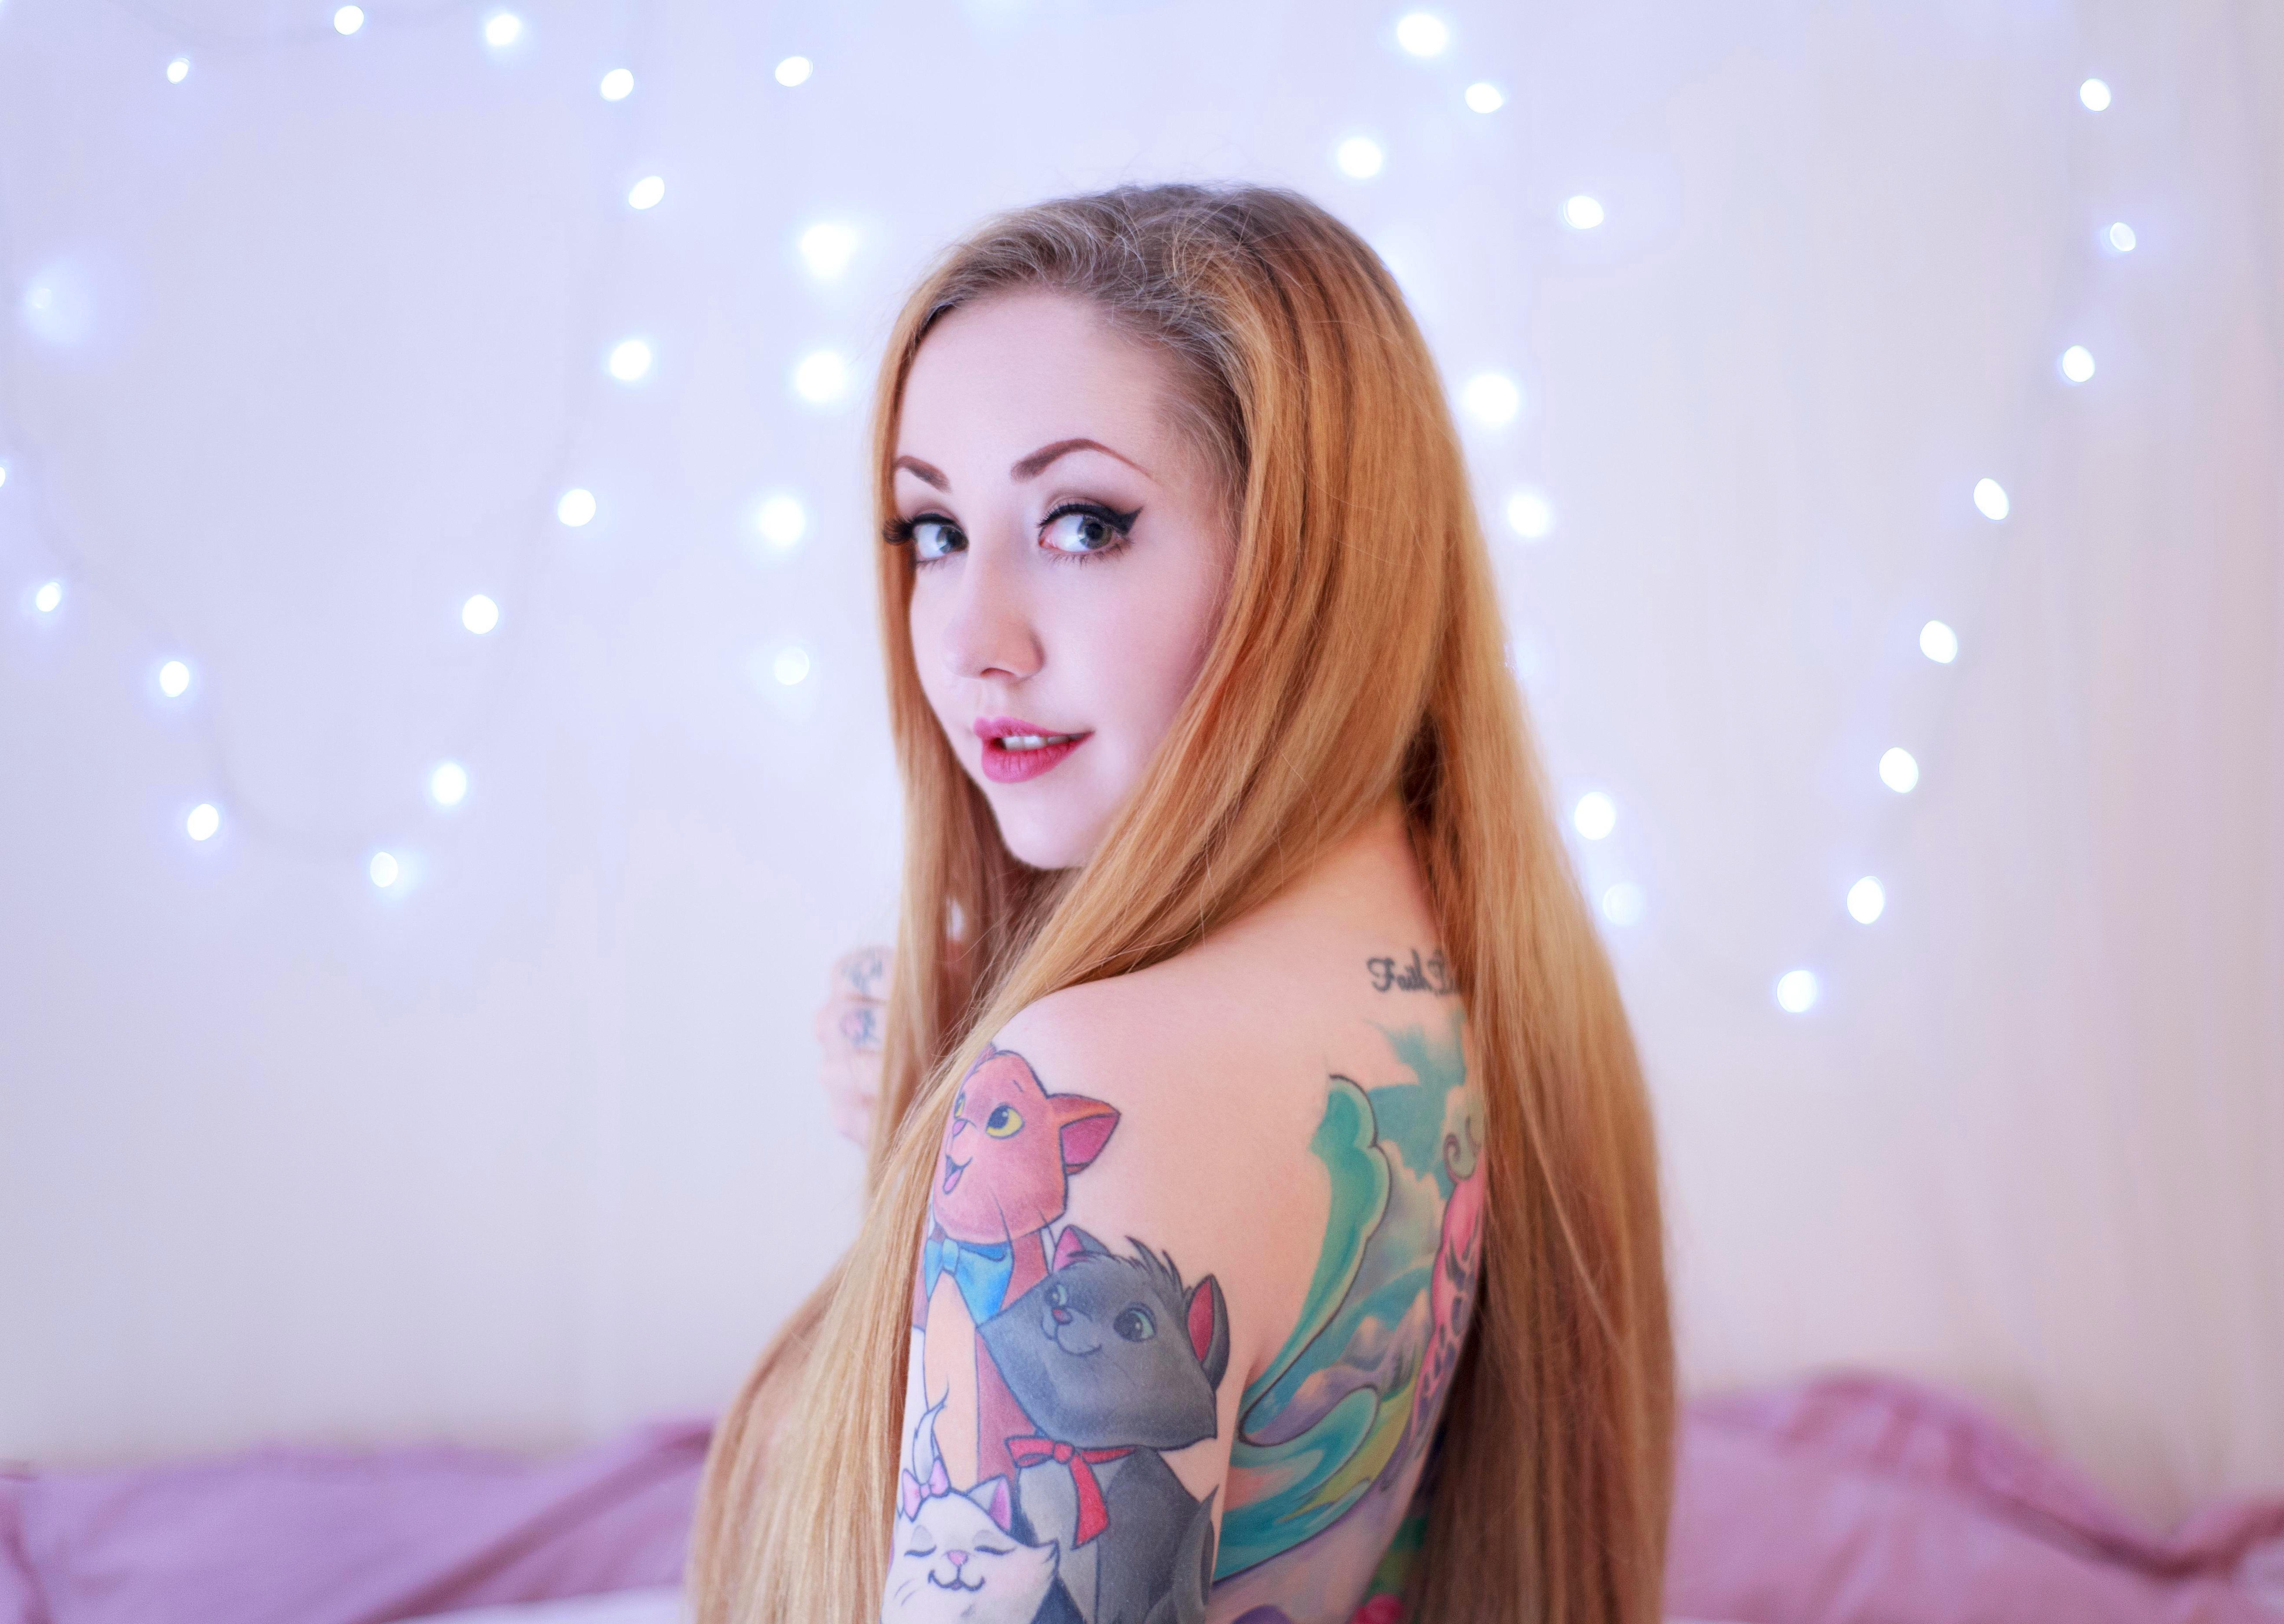
tattoo, person, people, girl, woman, hair, cute, sexy, face, blond, pink, skin, beauty, hairstyle, long hair, shoulder, smile, lip, brown hair, photography, happy, dress, neck, plant, flower, photo shoot, child, t shirt